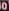
Number: 0